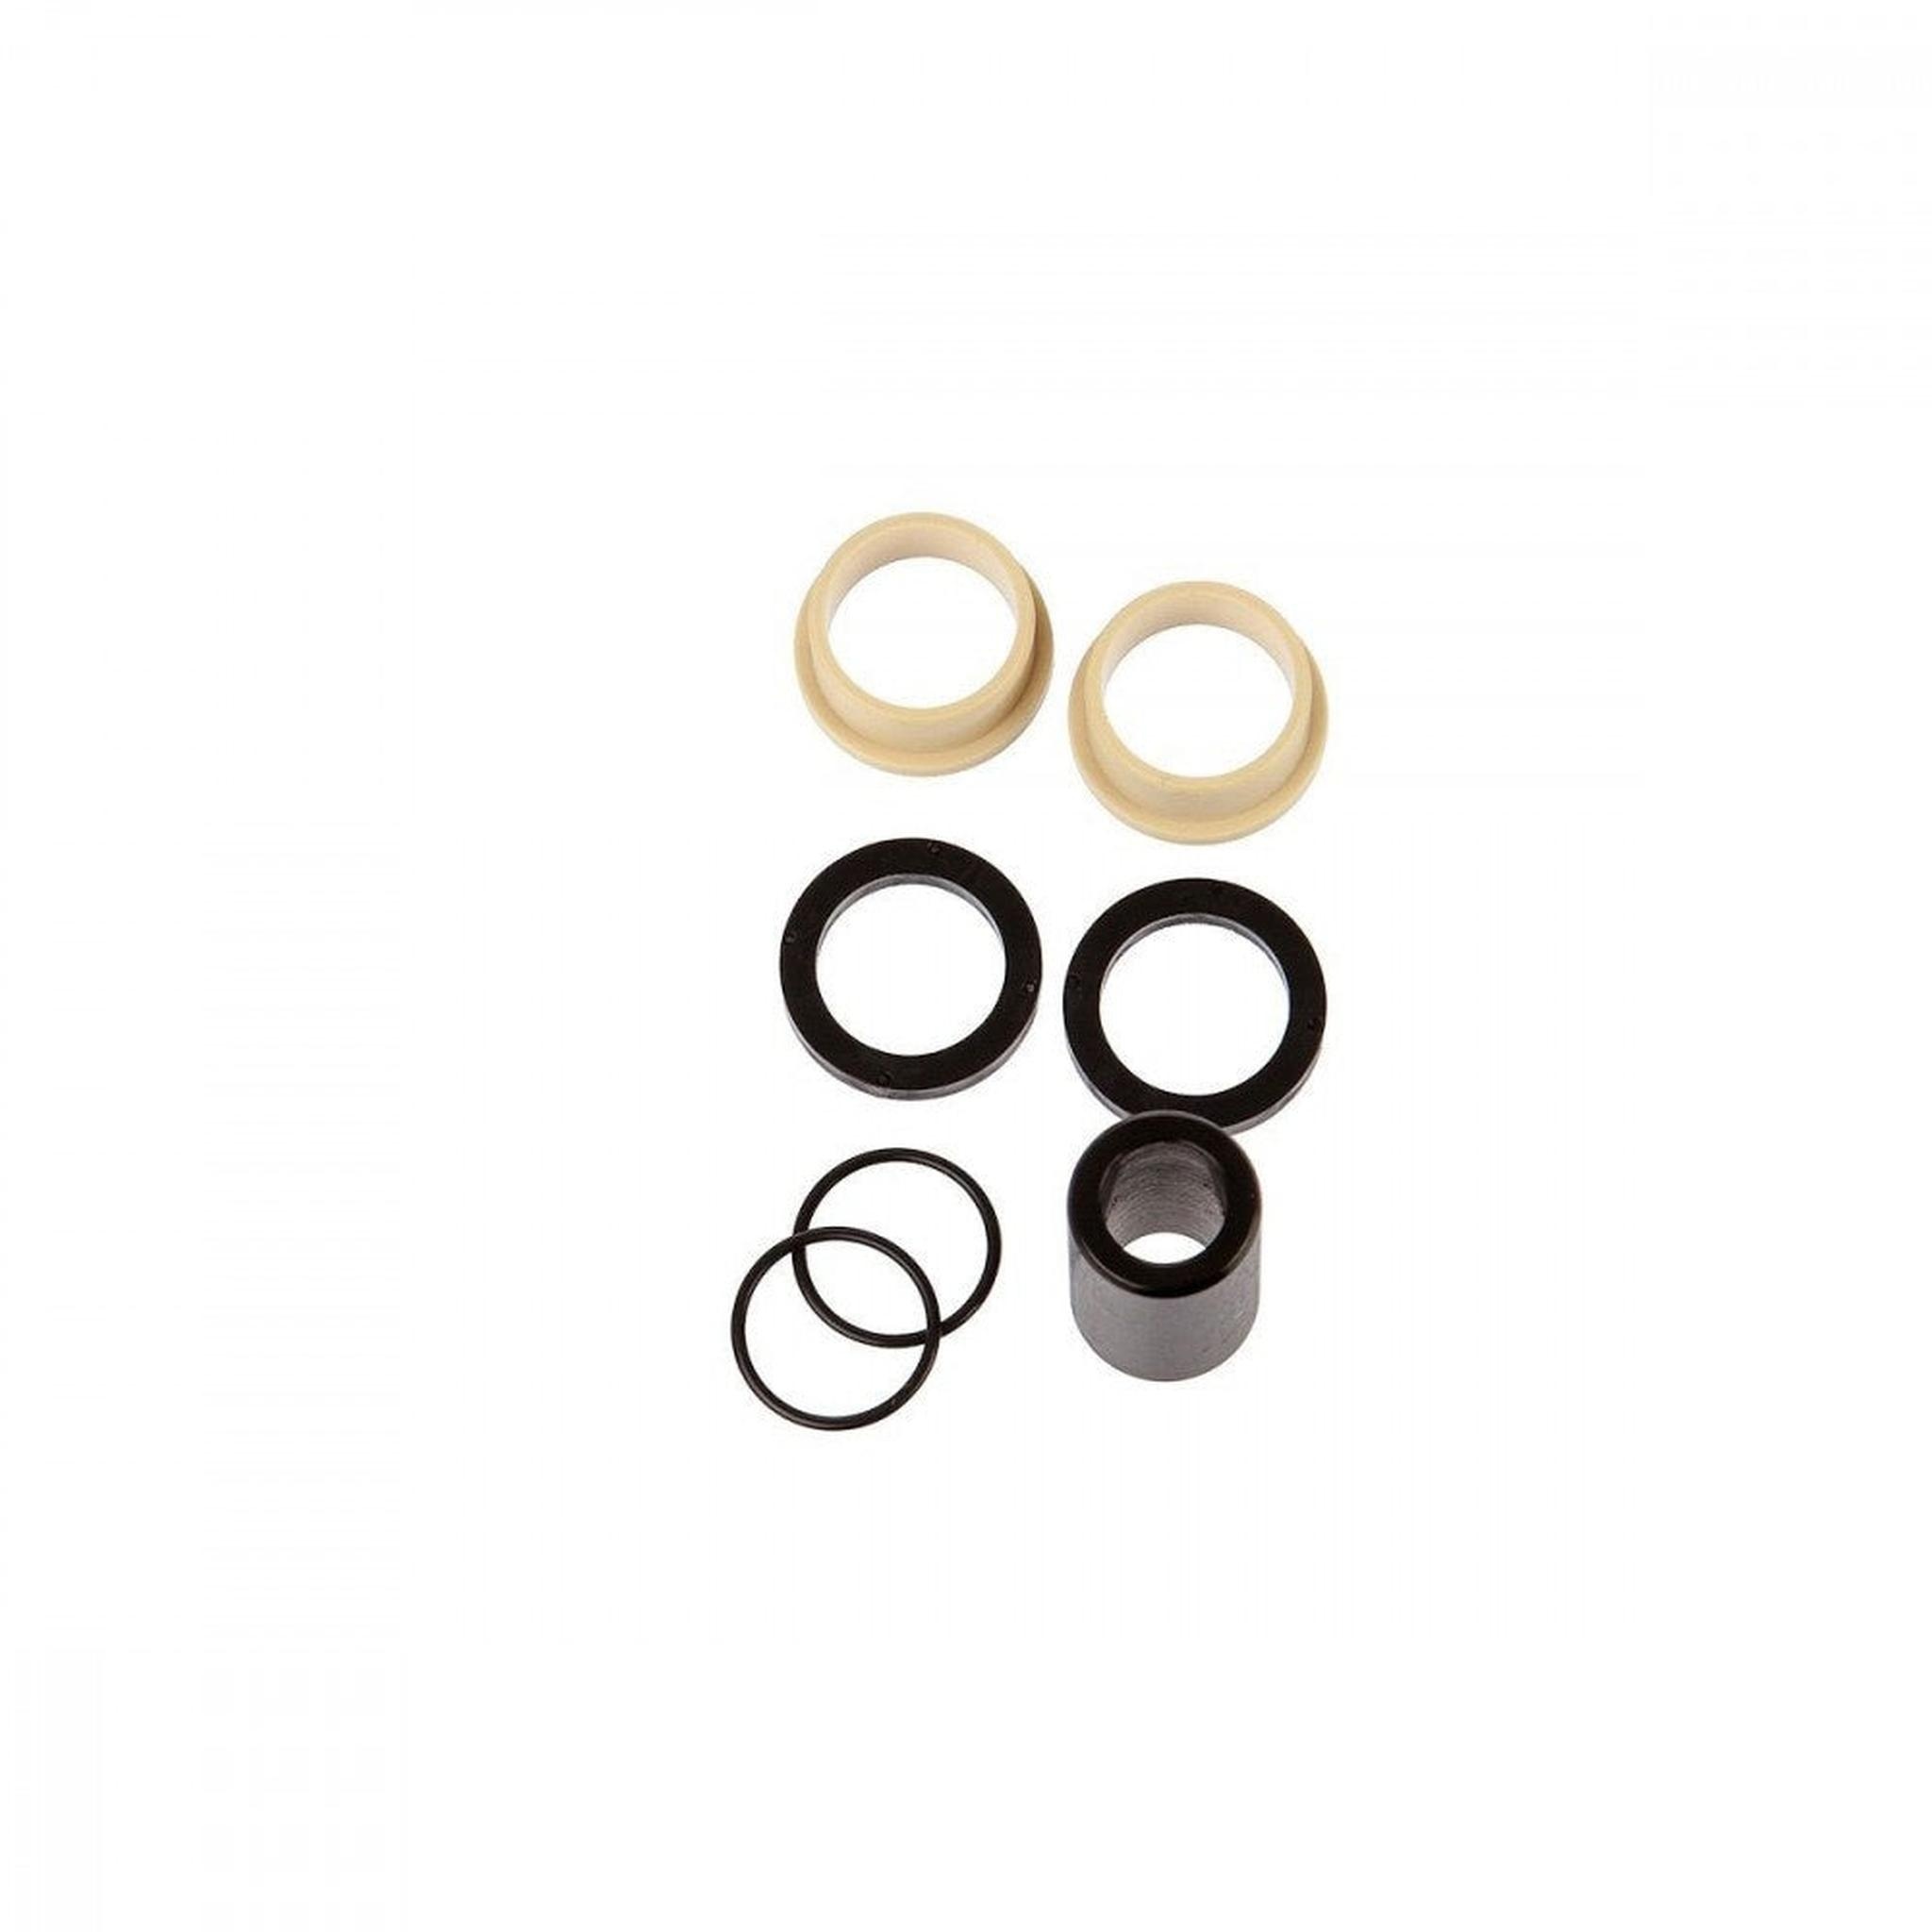
Fox Parts Hardware
Fox Parts Hardware
Brand: Fox
Category: Hardware